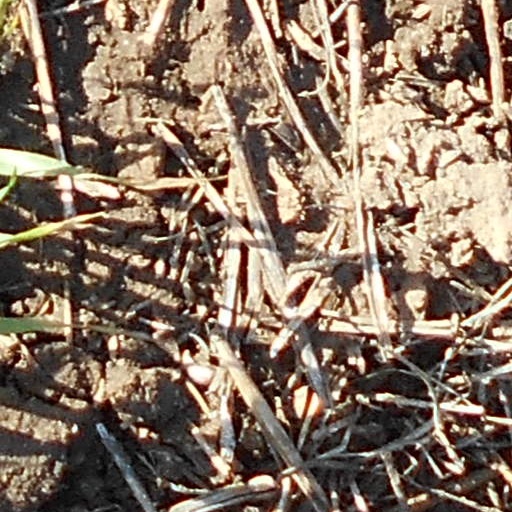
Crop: wheat